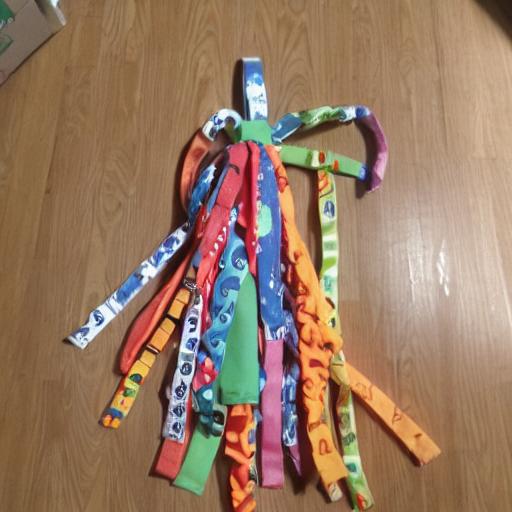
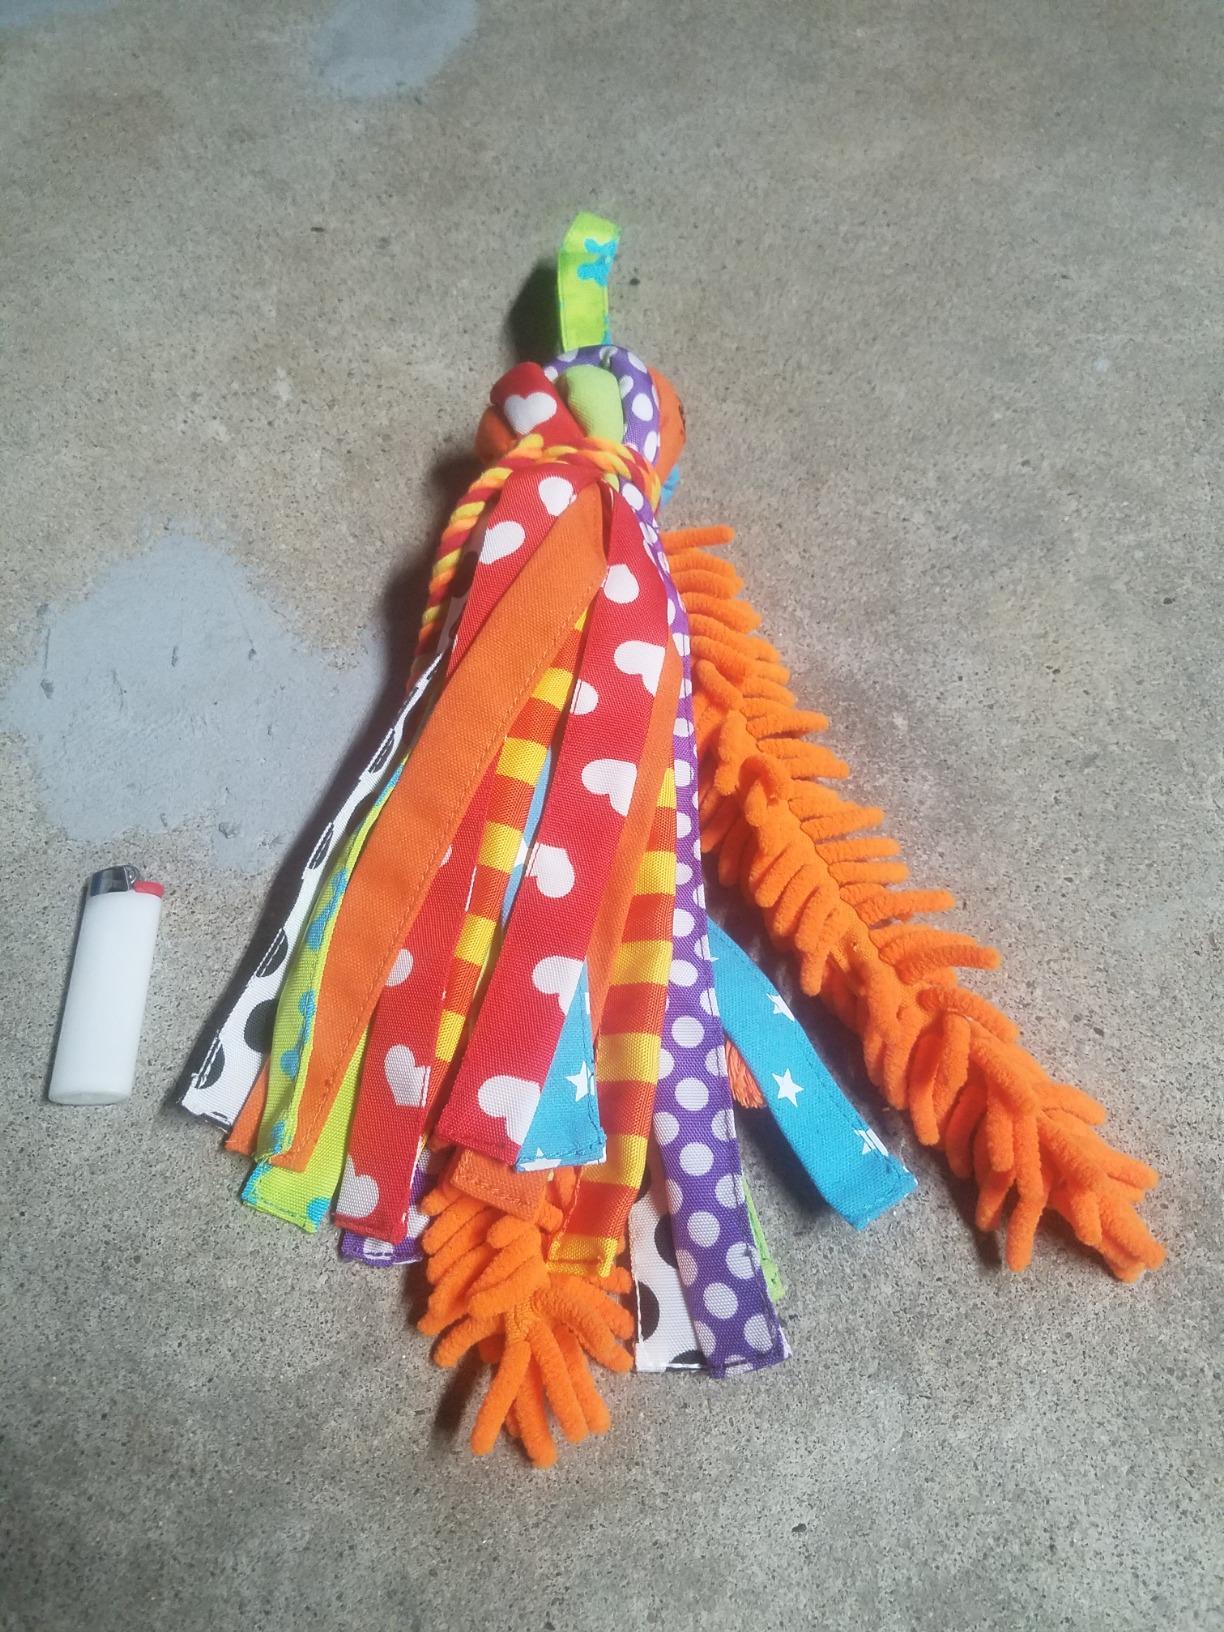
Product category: items_toy
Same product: no